Saltwater crocodile

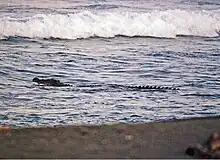
A saltwater crocodile off Maconacon, Isabela, northern Philippines

The largest confirmed saltwater crocodile on record drowned in a fishing net in Papua New Guinea, in 1979. Its dried skin plus head measured in length and it was estimated to have been when accounting for shrinkage and a missing tail tip. Projected from their skull lengths, multiple specimens from Singapore were estimated to belong in life to male crocodiles measuring more than . A large Vietnamese saltwater crocodile was reliably estimated, based on its skull after its death, at . However, according to evidence in the form of skulls coming from some of the largest crocodiles ever shot, the maximum possible size attained by the largest members of this species is considered to be . A governmental study from Australia accepts that the very largest members of the species are likely to measure in length and weigh . Furthermore, a research paper on the morphology and physiology of crocodilians by the same organisation estimates that saltwater crocodiles reaching sizes of would weigh around . Due to the extreme size and highly aggressive nature of the species, weight in larger specimens is frequently poorly documented. A long individual named "Sweetheart" was found to have weighed . Another large crocodile named "Gomek", measuring in length weighed around . In 1992, a notorious man-eater, named "Bujang Senang" was killed in Sarawak, Malaysia. It measured in length and weighed more than . A saltwater–siamese hybrid named "Yai" (meaning big; born 10 June 1972) at the Samutprakarn Crocodile Farm and Zoo, Thailand was claimed to be the largest crocodile ever held in captivity. It measured in length and weighed approximately . In 1962, a large male saltwater crocodile was shot in Adelaide River, Northern Territory. It was recorded to be long and weighed . A large male in the Philippines, named Lolong, was one of the largest saltwater crocodile ever caught and placed in captivity. He was long and weighed . Following his death in 2013, the largest living crocodile in captivity was "Cassius", who was kept at Marineland Crocodile Park, a zoo located at Green Island, Queensland, Australia. He measured 5.48 m (18 ft 0 in) in length and weighed approximately 1,300 kg (2,870 lb) before his death in November 2024.